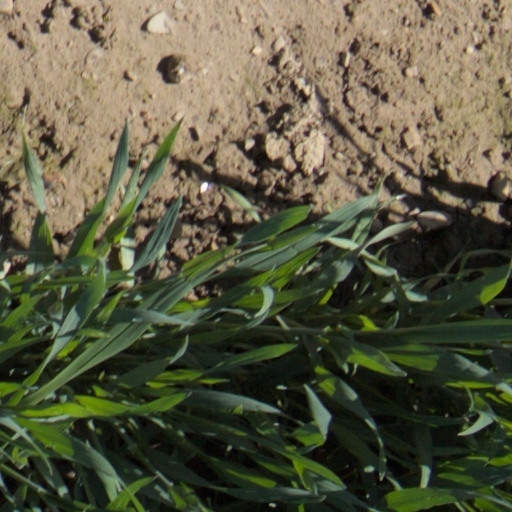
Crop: wheat